Clare Dennis

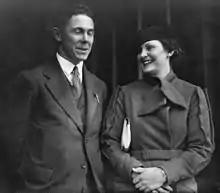
Golding and Dennis in 1934

Dennis met her future husband, George Golding, an Australian track and field athlete at the Olympics. He won gold at the 1930 British Empire Games and was the Australian 440-yard champion in 1934 and the 440-yard hurdles champion in 1932 and 1934. They were married in 1941. Dennis became a swimming coach and hairdresser, owning two salons.